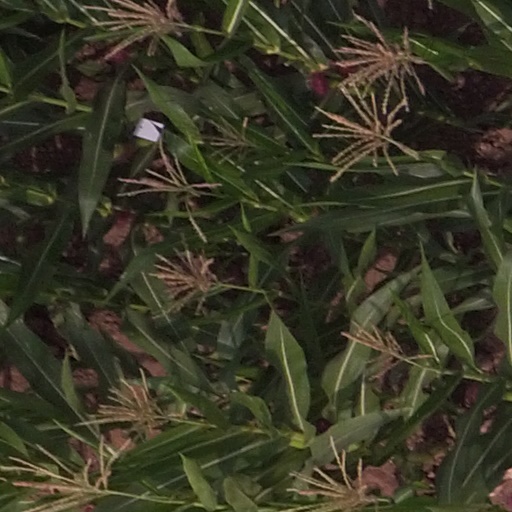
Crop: maize; corn